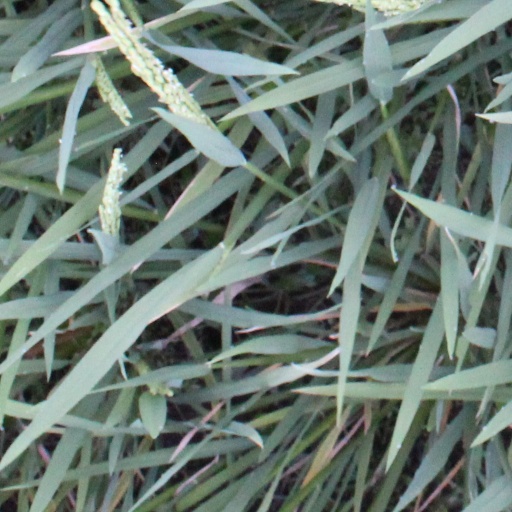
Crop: rice